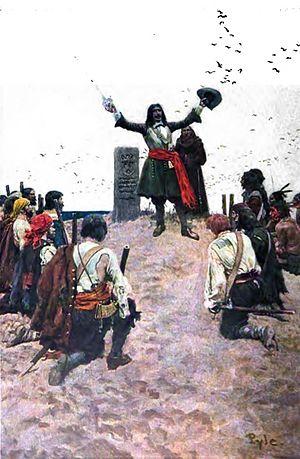
René-Robert Cavelier de La Salle est né à Rouen, province de Normandie, le 21 novembre 1643 et mort assassiné le 19 mars 1687 près de Navasota, au sud-ouest de la colonie française de Louisiane, dans l’actuel État américain du Texas.
Les événements en Louisiane, d'abord en Louisiane puis dans l'actuel État des États-Unis, par décennies et par années.
La Louisiane ou Louisiane française était un territoire de la Nouvelle-France, espace contrôlé par les Français en Amérique du Nord, aux XVIIᵉ et XVIIIᵉ siècles. Elle fut baptisée en l'honneur du roi Louis XIV par l'explorateur Cavelier de La Salle. Immense espace allant des Grands Lacs au golfe du Mexique, elle était divisée en deux secteurs appelés « Haute-Louisiane » et « Basse-Louisiane ». Le fleuve Mississippi constituait l'épine dorsale de la colonie.